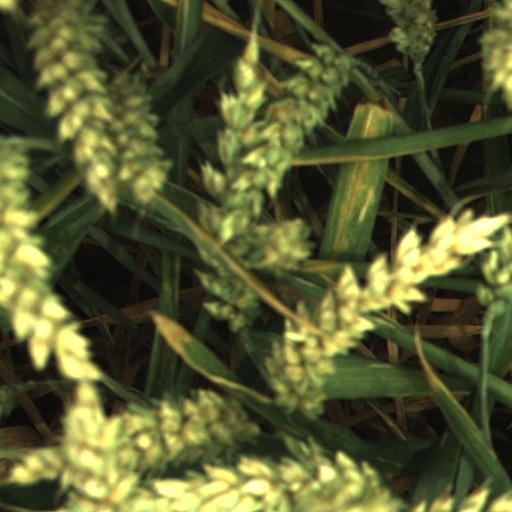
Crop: wheat